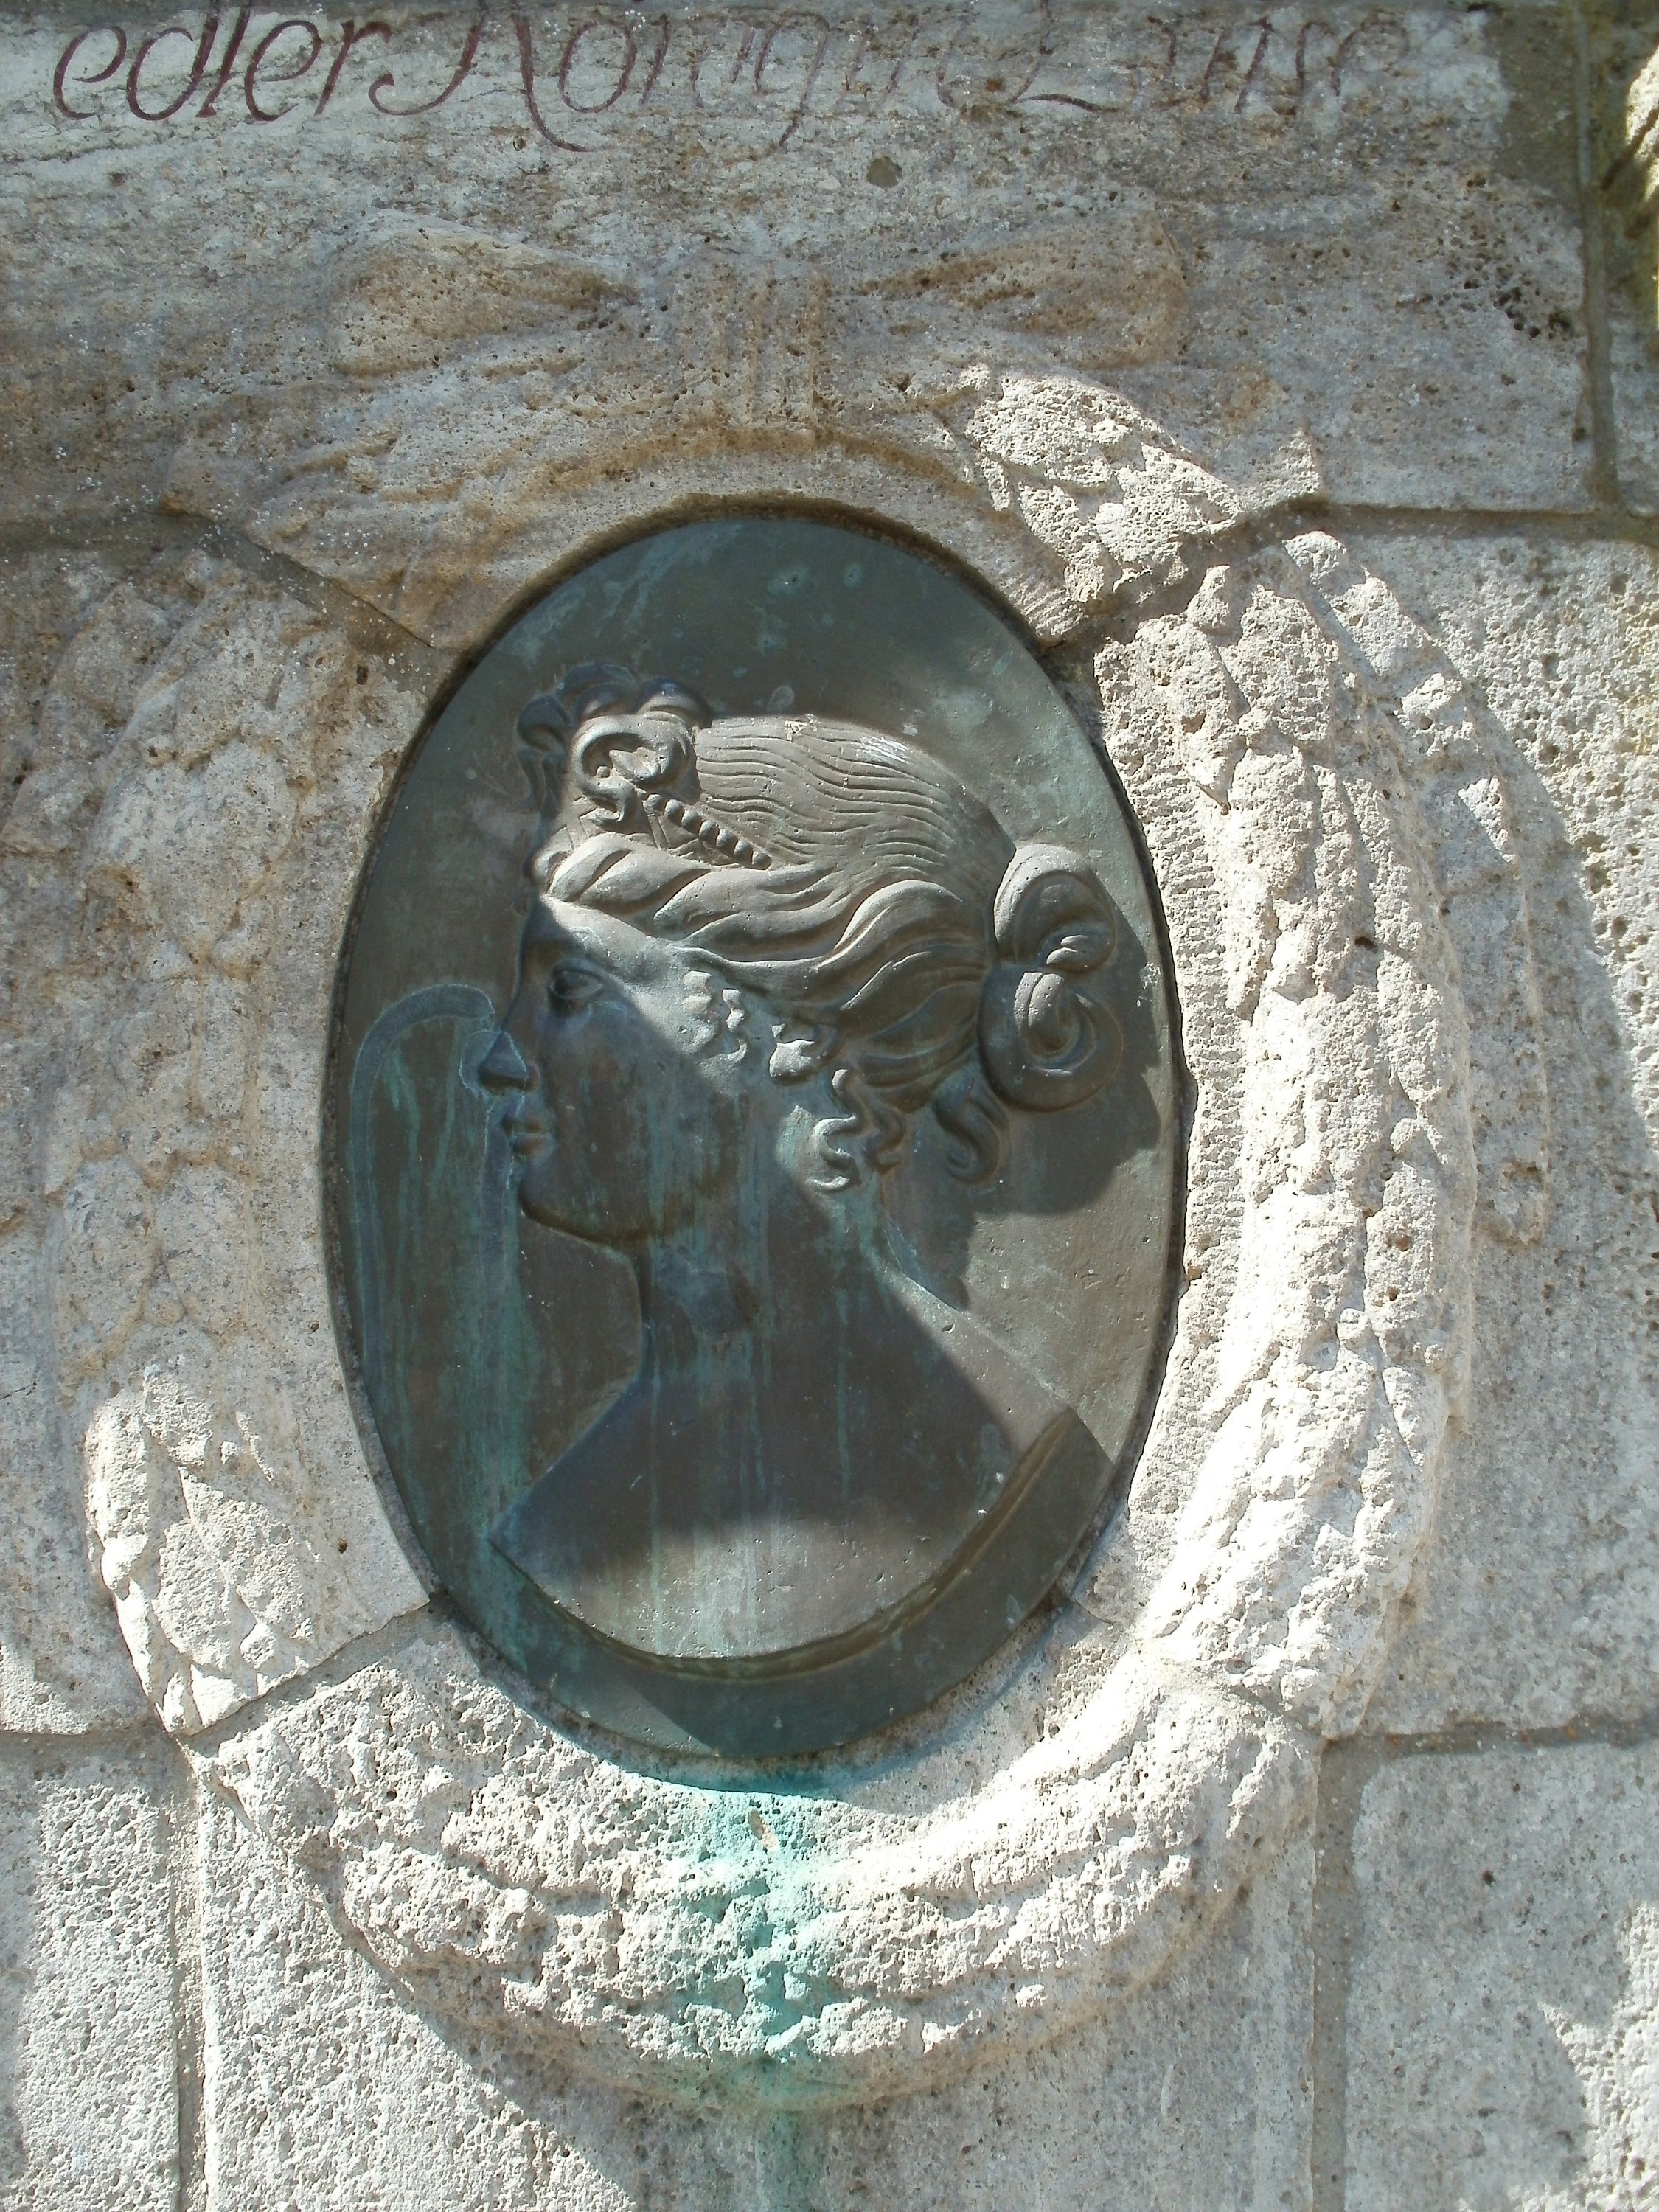
architecture, old, monument, statue, decoration, pattern, metal, historic, face, sculpture, art, head, germany, bronze, carving, relief, protrait, stone carving, bas relief, ancient history, saarbruecken, luisenbrunnen